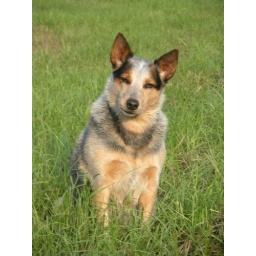
Portraits of the dogs out in our field yesterday